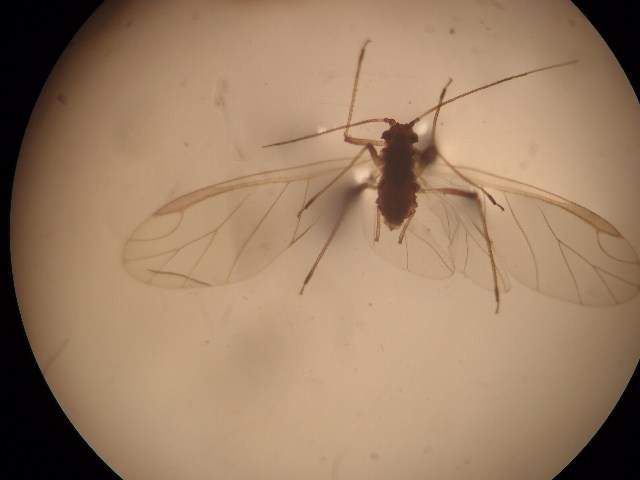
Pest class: green_peach_aphid